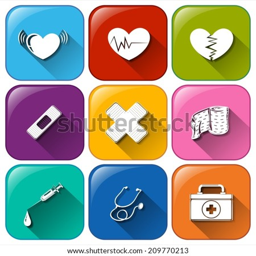
illustration of the medical icons on a white background